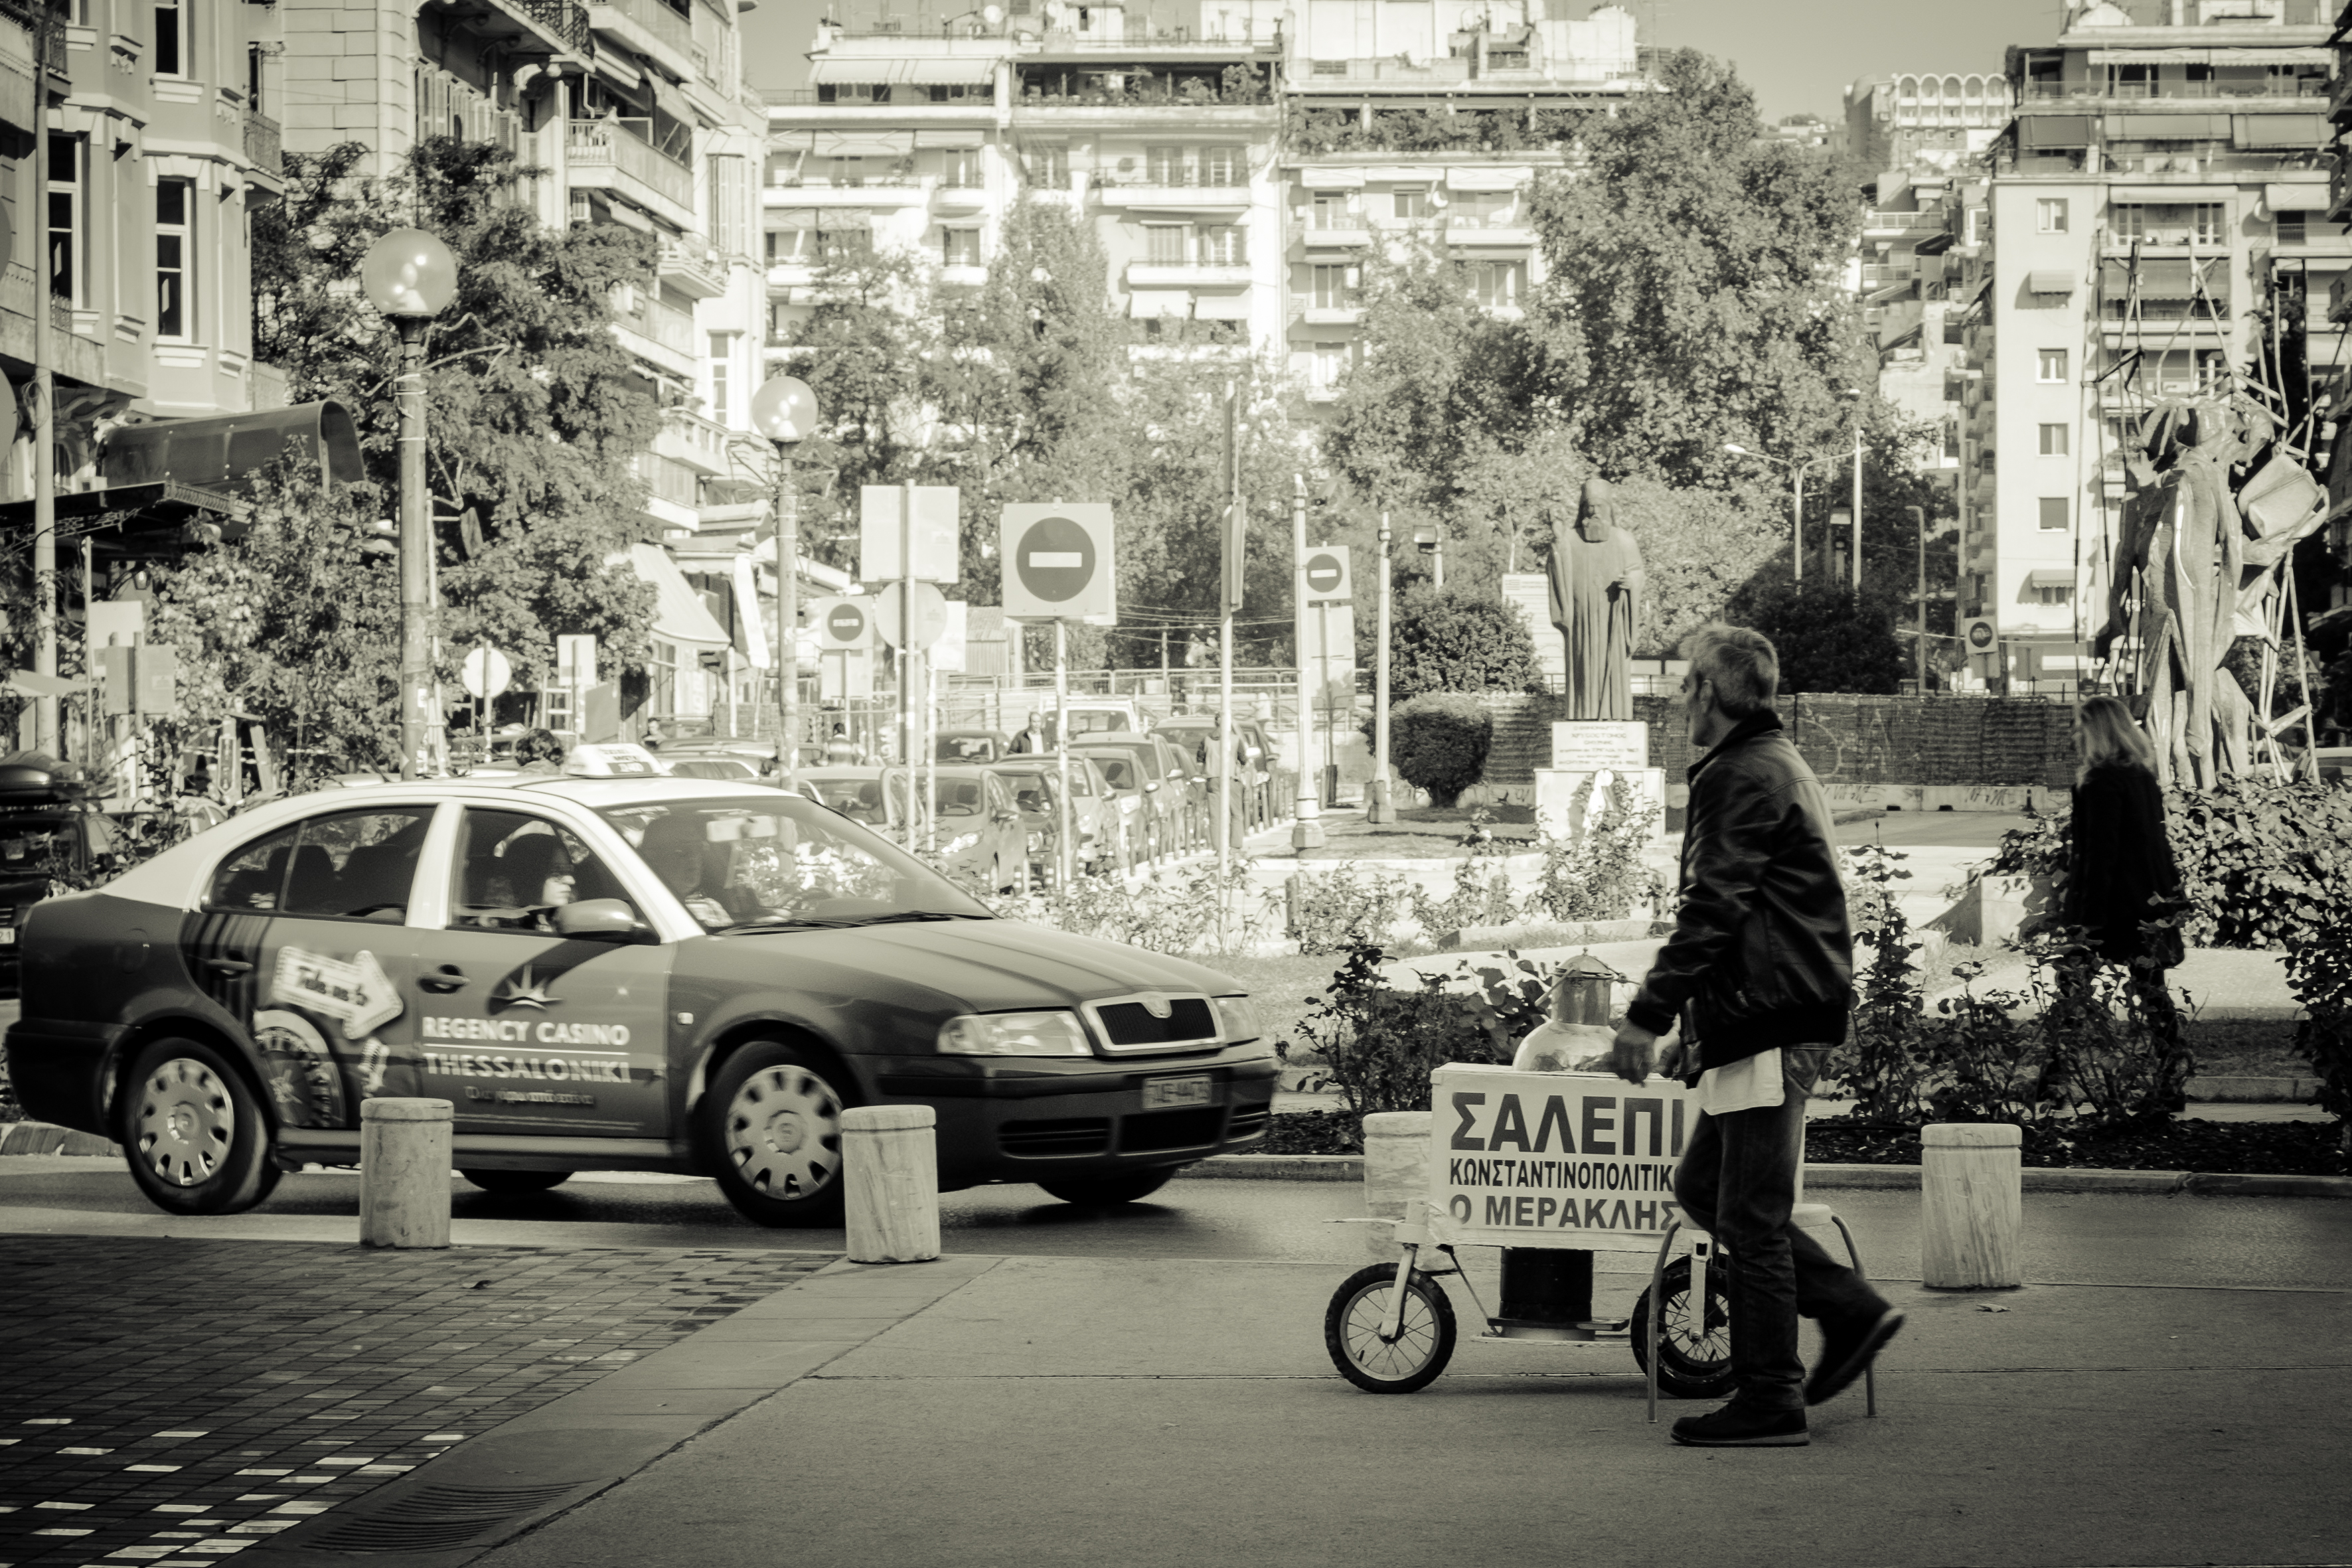
pedestrian, black and white, road, street, city, urban, cityscape, downtown, travel, fujifilm, vehicle, monochrome, lane, bw, blackandwhite, blackwhite, infrastructure, ngc, greece, fuji, fujixt1, fujix, noireblanc, macedonia, thessaloniki, urban area, monochrome photography